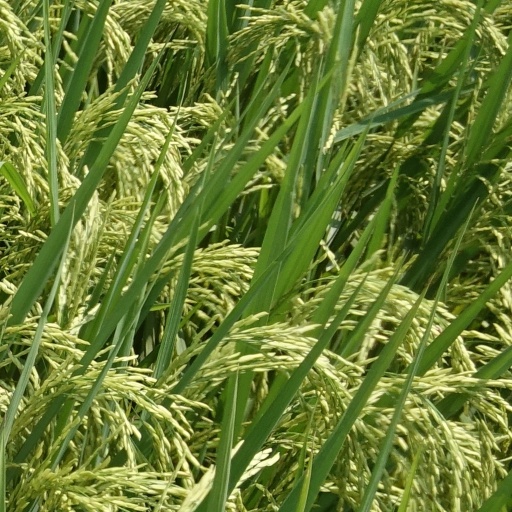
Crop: rice